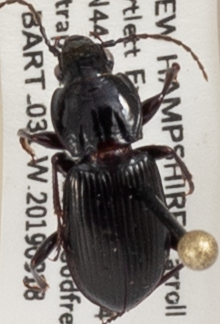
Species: Pterostichus pensylvanicus
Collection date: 2019-09-18
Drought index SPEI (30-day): -0.226
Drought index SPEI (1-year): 1.01
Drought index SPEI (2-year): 0.6652